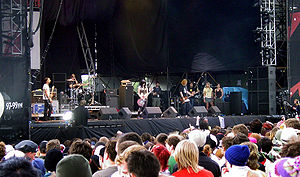
The Distillers
The Distillers på Leeds Festival 2004
The Distillers var et amerikansk punk-rock-band der blev stiftet i Los Angeles i 1998 og var aktive til 2004. Bandet har haft flere forskellige medlemmer, men frontfiguren Brody Dalle var med fra begyndelsen.